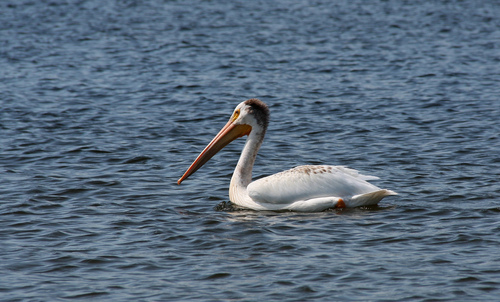
this bird is almost completely white with a rust colored crown and speckles on it's back.
this bird is mostly white with a really long orange bill.
this bird has an enormous, sharp bill, with a long neck and white feathers.
this large bird has a long neck and extremely large bill.
this large bird has a large, thick, orange bill, a long white neck and white body, with some brown feathers on its head.
this large white bird with brown spots on its back, with a dark brown crown and nape, with a large bill.
this bird with a long orange bill has a long neck with a dark crown compared to its white body.
this bird has wings that are white and has a yellow belly
this bird has wings that are white and has a yellow bill
this bird is white on its body with brown spots on its back and black on the back of its head and nape.
Species: White Pelican